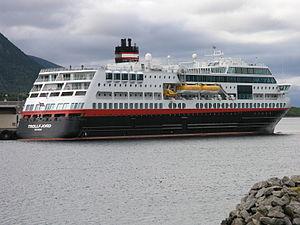
Hurtigruten est le nom du service régulier de navires qui assure la liaison entre 34 ports de la côte atlantique de la Norvège depuis les années 1890.